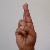
The image shows a hand gesture representing the letter 'R' in Indian Sign Language.